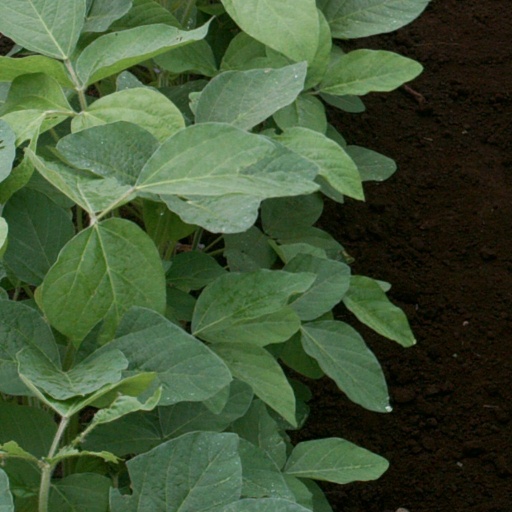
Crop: soybean